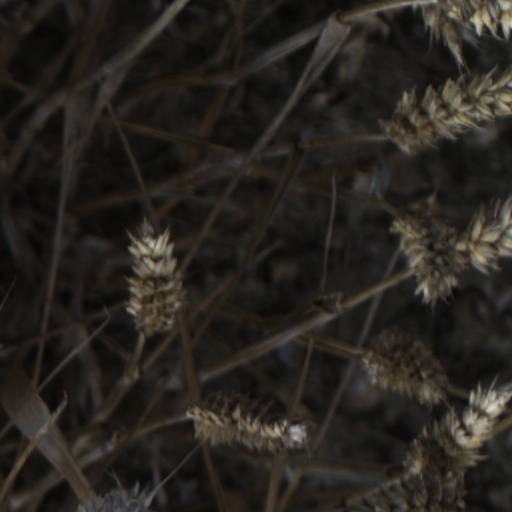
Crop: wheat